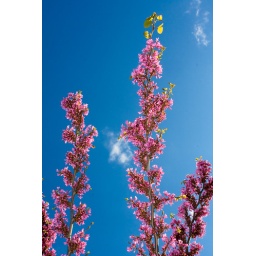
Wisteria in the blue sky